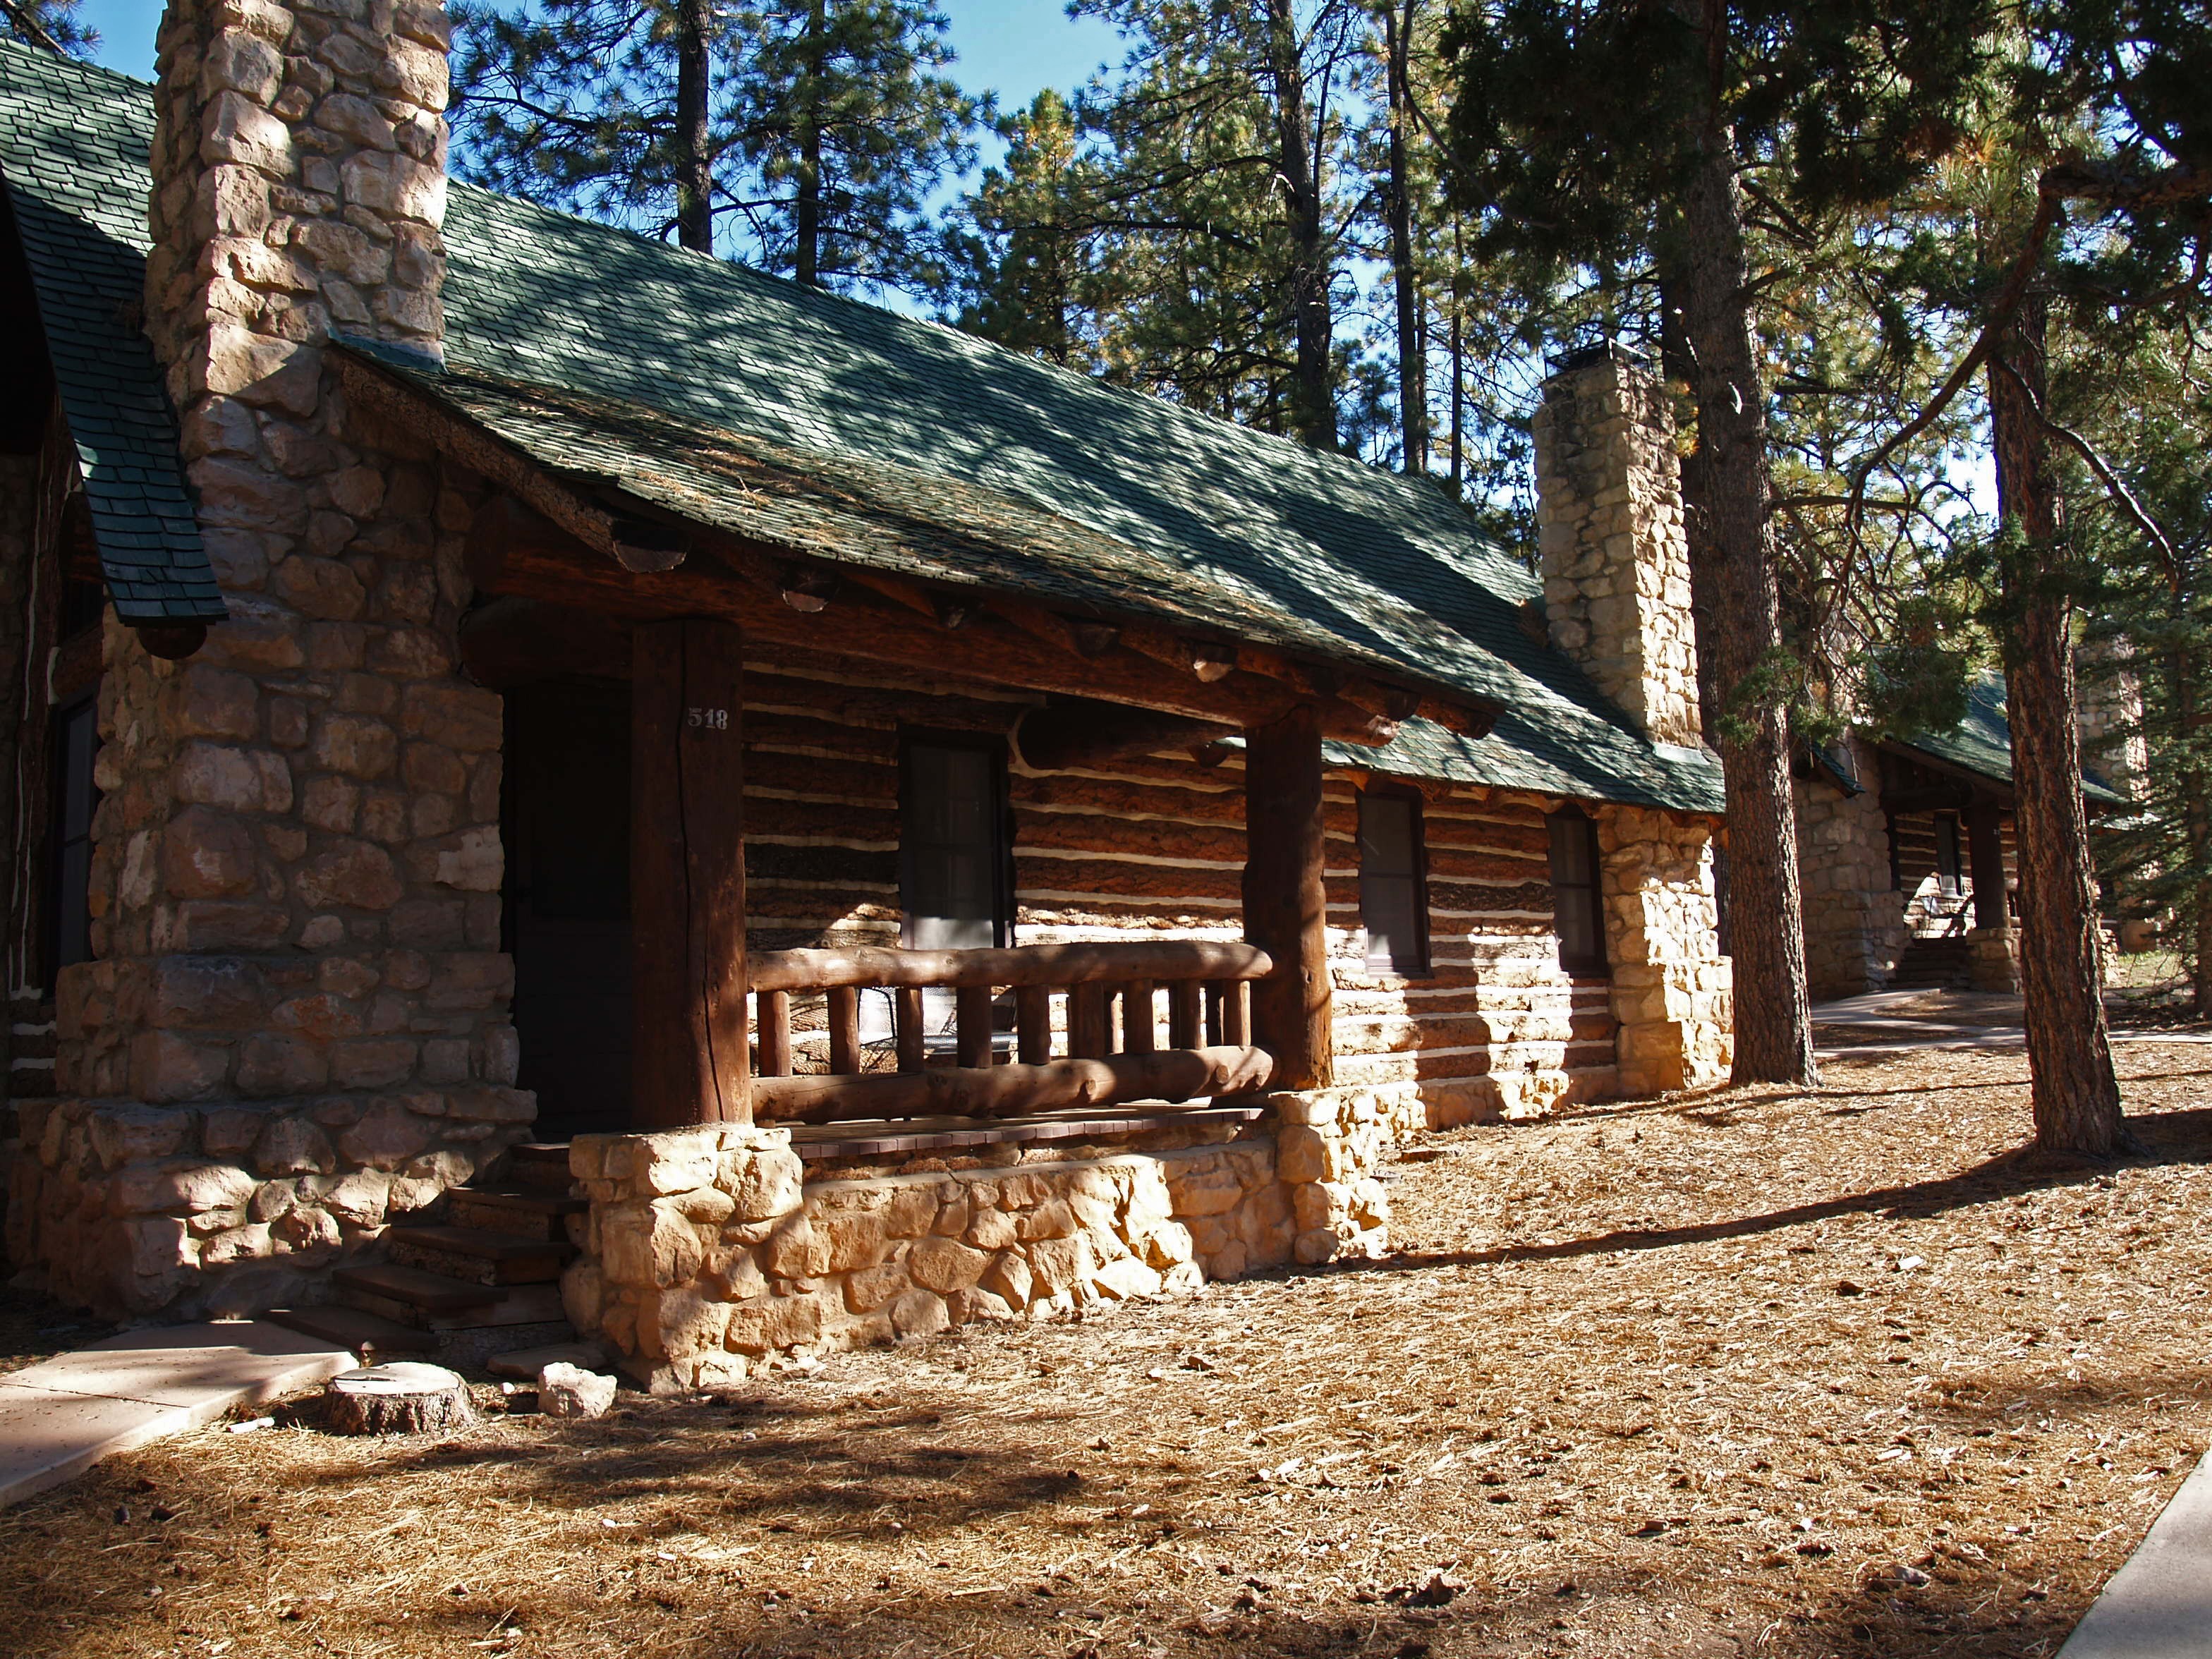
forest, wood, house, building, home, vacation, hut, village, shack, cottage, cozy, old building, housing, old house, ruins, log cabin, guest cabin